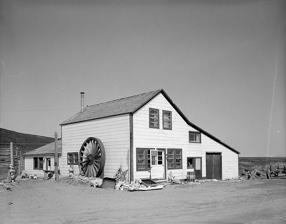
Building: Cape Nome Roadhouse
Country: Unknown
Year built: 1900
United States historic place Cape Nome Roadhouse U.S. National Register of Historic Places Alaska Heritage Resources Survey Cape Nome Roadhouse, from the Historic American Buildings Survey . Location Mile 14 of Nome-Council Highway Nearest city Nome, Alaska Coordinates 64°26′33″N 164°58′38″W / 64.44261°N 164.97721°W / 64.44261; -164.97721 Area less than one acre Built 1901 ( 1901 ) Architectural style New England salt box NRHP reference No. 76000361 AHRS No. SOL-069 Significant dates Added to NRHP December 12, 1976 Designated AHRS March 1972 The Cape Nome Roadhouse is the last remaining historical roadhouse on the Iditarod Trail .  Built in 1900 to accommodate travelers to the Nome area during the Nome Gold Rush , it was soon expanded.  It has a profile resembling that of a typical New England saltbox house , although its main entrance is on what would normally be considered the side of such a building.  Its oldest portion is a log structure, which was expanded with lumber wood framing, and the whole building is now covered with clapboard siding.  It is the only structure surviving from the route of a 650-mile (1,050 km) delivery of diphtheria serum in 1925 achieved by a relay of dogsled teams.  The roadhouse declined with the advent of aviation to the area, and was used as an orphanage, a military communications facility during World War II , and saw used in the later 20th century as a retail establishment. The roadhouse was listed on the National Register of Historic Places in 1976. See also Cape Nome National Register of Historic Places listings in Nome Census Area, Alaska References